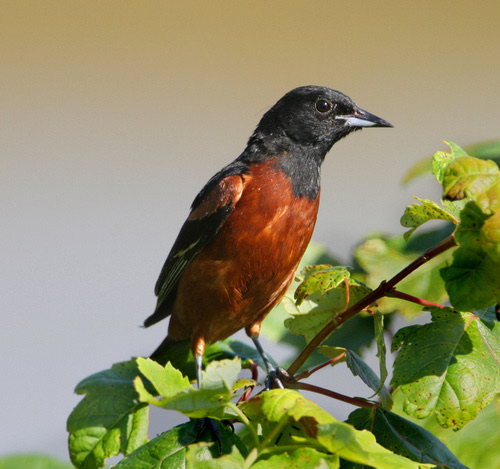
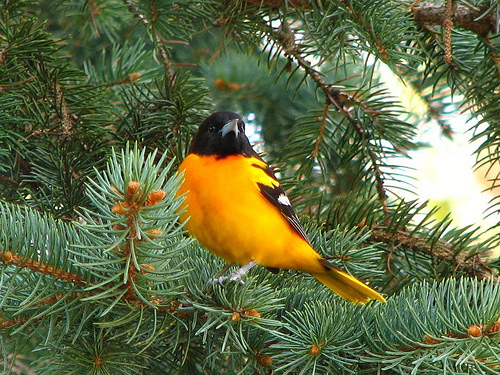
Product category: misc
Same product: yes